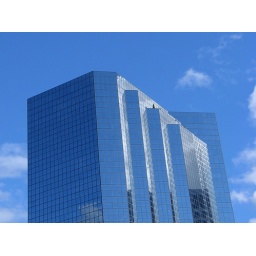
silver lining in blue